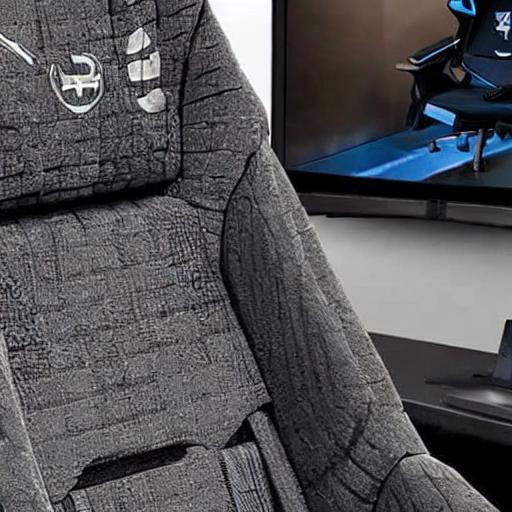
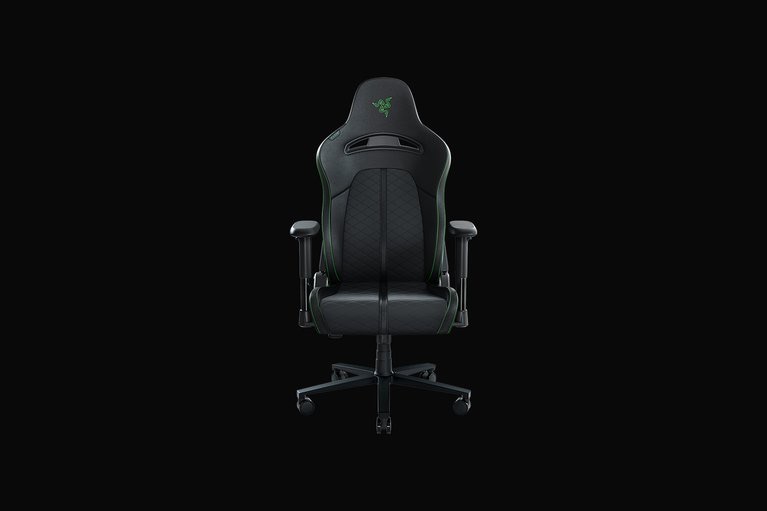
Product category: items_chair
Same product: no